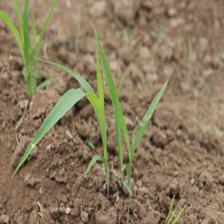
Label: Sorghum